Our Lady of Mercy College, Australind

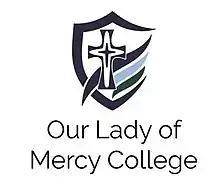
The OLMC crest.

Six potential crest designs were proposed, and the College community was encouraged to vote. A second round of voting followed, with a vote being held between the two most popular designs, with the winner being used as the College crest.